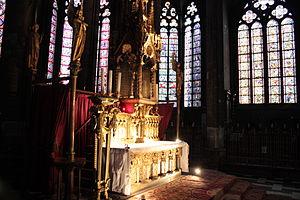
L'autel tridentin de Clermont
Clermont-Ferrand est une ville située dans le centre de la France, dans la région Auvergne-Rhône-Alpes. Elle est le chef-lieu du département du Puy-de-Dôme et la capitale historique de l'Auvergne. Ses habitants s’appellent les Clermontois.